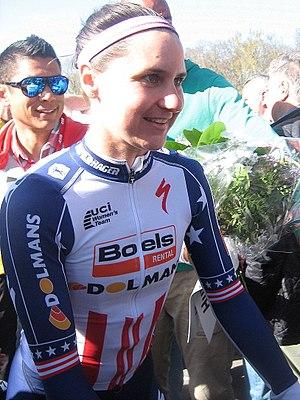
La saison 2016 de l'équipe cycliste Boels Dolmans est la septième de la formation.
La 19ᵉ édition de la Flèche wallonne féminine a lieu le 20 avril 2016. C'est la sixième épreuve de l'UCI World Tour féminin 2016. Comme l'année précédente, c'est la Néerlandaise Anna van der Breggen de la formation Rabo Liv Women qui s'impose. Elle devance sa compagnonne d'échappée : l'Américaine Evelyn Stevens de l'équipe Boels Dolmans. La championne des États-Unis Megan Guarnier permet à cette dernière équipe de placer deux coureuses sur le podium.
L'UCI World Tour féminin 2016 est la 1ʳᵉ édition de l'UCI World Tour féminin. Mis en place sur un format similaire au UCI World Tour masculin, il comporte neuf courses d'un jour de l'ancienne Coupe du monde sur route féminine, ainsi que quatre courses d'un jour supplémentaires. Cependant, contrairement à son prédécesseur, le World Tour incorpore également quatre courses par étapes, en Chine, aux États-Unis, au Royaume-Uni et en Italie.
Megan Guarnier est une ancienne coureuse cycliste américaine. Elle est championne des États-Unis sur route à trois reprises : en 2012, 2015 et 2016. En 2016, elle remporte le Tour d'Italie, la course par étapes références du circuit féminin. La même année, elle est lauréate de la première édition de l'UCI World Tour. Elle remporte également les Strade Bianche en 2015 et se classe à trois reprises troisième de la Flèche wallonne.